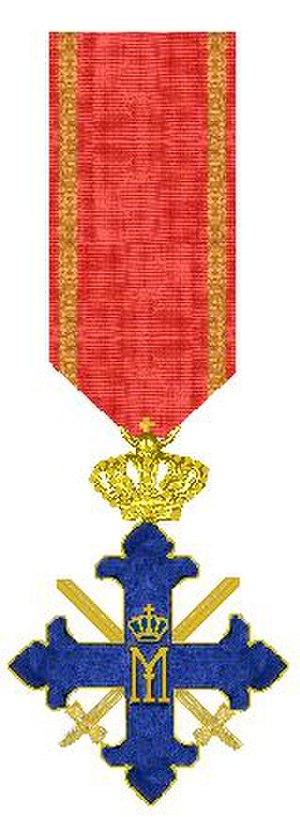
L'ordre de Michel le Brave est la plus haute décoration militaire roumaine, institué par le roi Ferdinand I pendant les premiers moments de la campagne roumaine durant la Première Guerre mondiale, et est encore attribué lors de la Seconde Guerre mondiale.